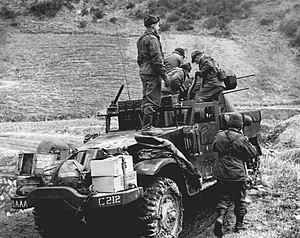
Le M8 Light Armored Car était un véhicule blindé à roues produit par la Ford Motor Company et utilisé par les Alliés au cours de la Seconde Guerre mondiale. Les Britanniques le surnommèrent Greyhound.
L’autochenille blindée - Half-track en anglais - fut le premier véhicule de transport de troupes de l'US Army à être employé opérationnellement. Il fut construit et utilisé intensivement durant la Seconde Guerre mondiale et continua sa carrière bien au-delà au Proche-Orient notamment où il fut utilisé sous de nombreuses versions en Israël ou au Liban. Certaines versions sont d'ailleurs encore utilisées aujourd'hui comme le Tsefa. Sa version antiaérienne, le M 16, termine quant à lui sa carrière opérationnelle au milieu des années 1980. Au total, 70 variantes représentant 41 000 véhicules sortirent des usines de Diamond T, White, Autocar et International Harvester. Le concept lui-même, largement utilisé par les Allemands par ailleurs, est abandonné à la fin de la Seconde Guerre mondiale au profit d'engins de reconnaissance, tracteurs ou transports de troupes entièrement chenillés ou à roues. Il n'a pas de suite à proprement parler bien que certains matériels soviétiques comme le BTR-152 aient un air de famille indéniable.
Adolphe Kégreisz, ou Kégresse, né le 20 juin 1879 à Héricourt et mort le 9 février 1943 à Croissy-sur-Seine, est un ingénieur français.